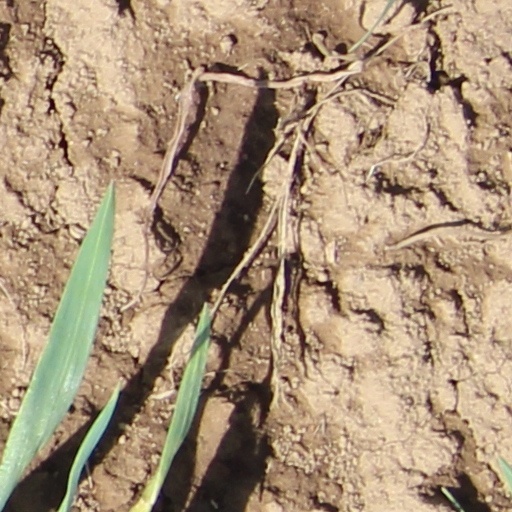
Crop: wheat